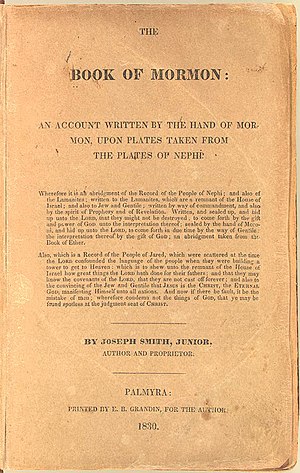
Mormons Bog / Indhold / Mormons Bog siden første udgivelse
Titelbladet på første udgave af Mormons Bog, bemærk at Joseph Smith nævnes som forfatteren.
Mormons Bog er et kanonisk skrift for de over 100 sekter, som populært betegnes mormonismen, hvoraf de største trossamfund er Jesu Kristi Kirke af Sidste Dages Hellige, Kristi Samfund og Jesu Kristi Kirke. Bogen udkom på engelsk i 1830. Det første sprog, bogen blev oversat til fra engelsk, var dansk i 1851.